Chalo Nitka

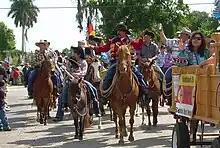
Chalo Nitka Parade

Chalo Nitka Festival and Frontier Days are the county fair of Glades County, Florida. The Festival and parade is held on the first Saturday every March. The festival spans a week with the livestock shows and sale during the week leading up to the main Festival weekend Festivities, which now include rodeos, dances, carnival rides, and arts and crafts for sale during the festival weekend. The event has evolved to culminate in showcasing the southern hospitality of Glades County and the history of the local Seminole people.